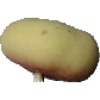
Label: Peach Flat 1